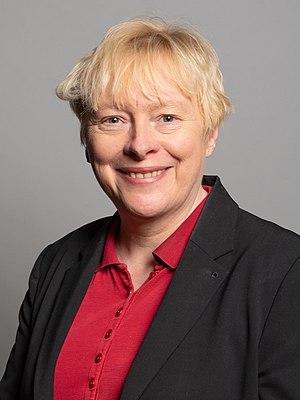
Au Royaume-Uni, le leader fantôme de la Chambre des communes est un membre du cabinet fantôme. Il est le pendant au sein de l'opposition officielle du leader de la Chambre des communes.
Le secrétaire en chef du Trésor de l'ombre est, dans le système parlementaire britannique, membre du cabinet fantôme qui est responsable de l'observation du Trésor de Sa Majesté.